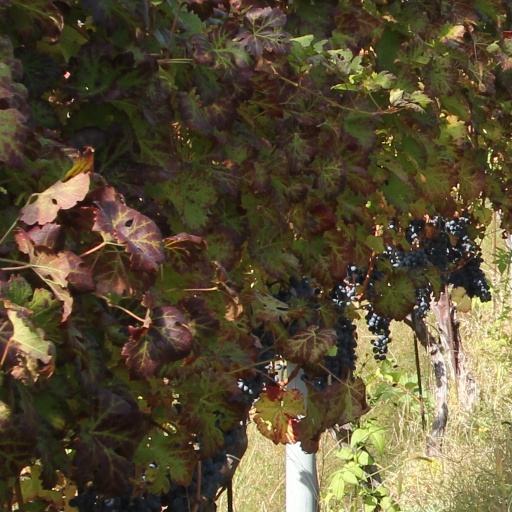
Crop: grape